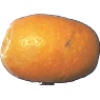
Label: Kumquats 1